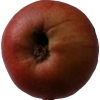
Label: Apple 17